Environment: real
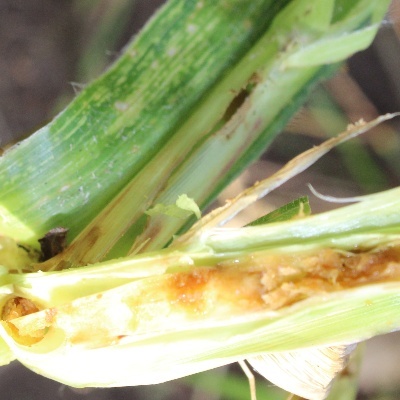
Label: fall_armyworm